The Block, Baltimore

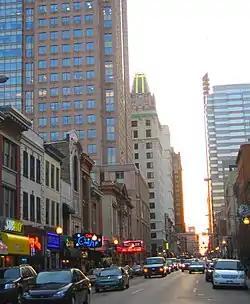
400 block of East Baltimore Street.

The Block is a group of buildings on the 400 block of East Baltimore Street in Baltimore, Maryland, containing several strip clubs, sex shops, and other adult entertainment merchants. During the 19th century, Baltimore was filled with brothels, and in the first half of the 20th century, it was famous for its burlesque houses. It was a noted starting point and stop-over for many noted burlesque dancers, including the likes of Blaze Starr.